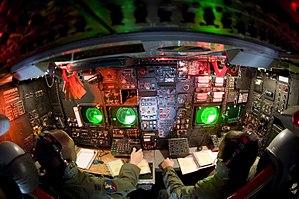
Le Boeing B-52 Stratofortress est un bombardier stratégique subsonique à réaction et à long rayon d'action mis en service en 1955 dans l'United States Air Force. La société Boeing, qui l'a conçu et construit, participe encore à sa maintenance et à son amélioration. Il peut transporter jusqu'à 31 500 kg de munitions air-sol et parcourir plus de 14 000 km sans ravitaillement. En 2017, l'USAF maintient 76 appareils en service.